Kitagō, Miyazaki (Minaminaka)

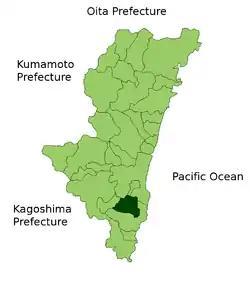
Location of Kitagō in Miyazaki Prefecture.

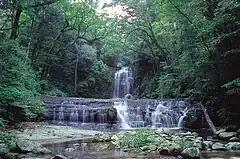
Kitago's Inohae Waterfall

As of 2008, the town had an estimated population of 4,859 and a population density of 27.2 persons per km. The town's total area was 178.49 km.